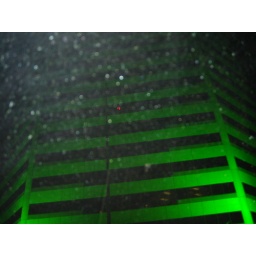
some bank building in downtown. it's lit green at night